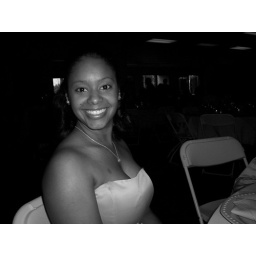
Te in black and white